Balshaw's Church of England High School

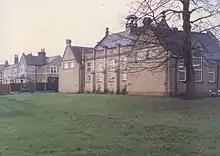

From 1931 until 1972, the school was known as Balshaw's Grammar School. After the abolition of the 11 plus exam in 1972, it became Balshaw's High School.